M36 tank destroyer

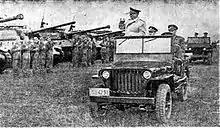
Tito inspects an M36 armored unit

Pakistan procured between 25 and 75 M36B2s in 1956, which were refurbished second-hand units from US stocks. Its 90 mm gun had better performance than the 76 mm M4A1E6 Shermans used by the Pakistani Armoured Corps. The M36s were called "Tank Busters" in the Pakistan Army, though due to constant mechanical failures probably because of inexperienced maintenance personnel and drivers, they were disliked by soldiers of the Pakistani Armoured Corps.